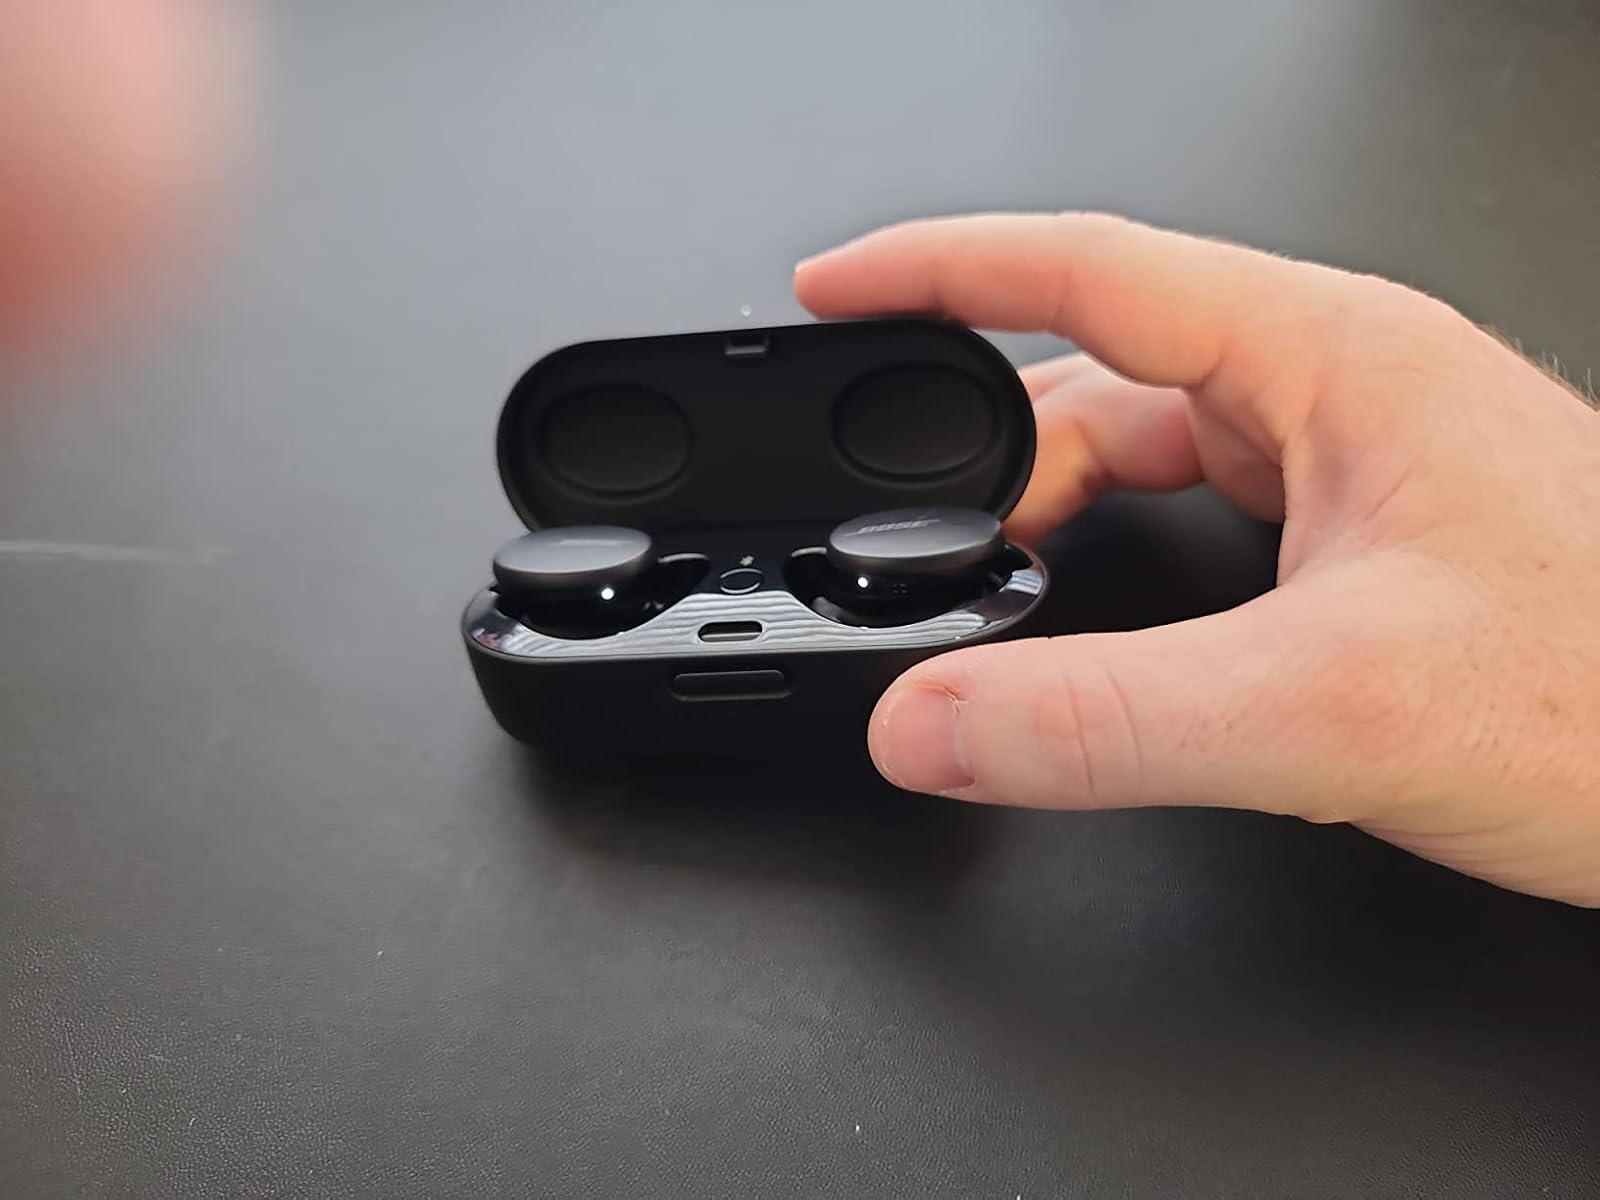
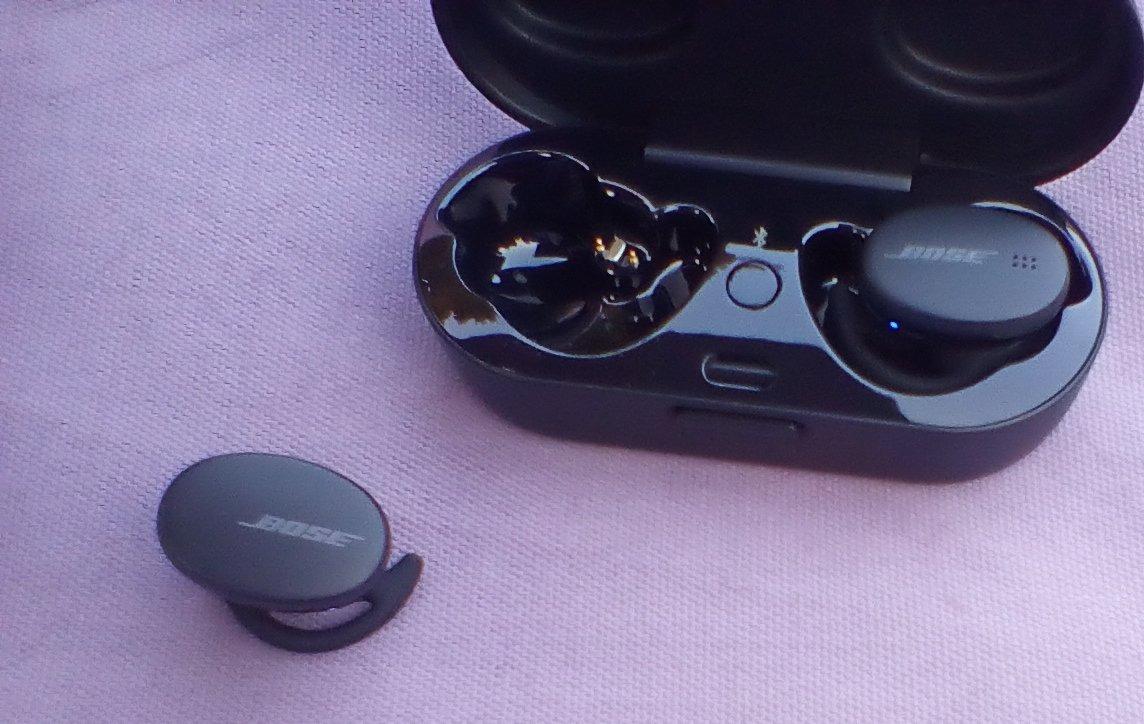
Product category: earbuds
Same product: yes